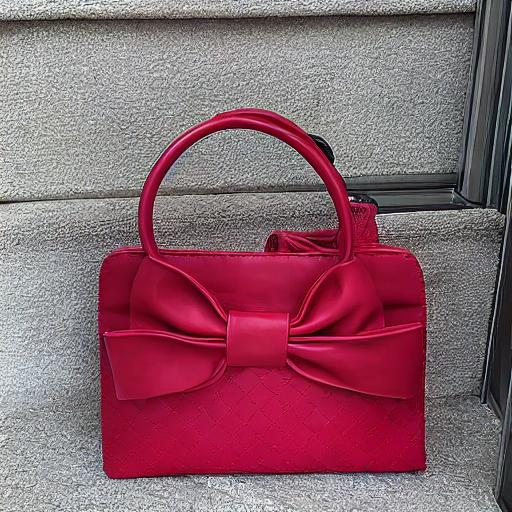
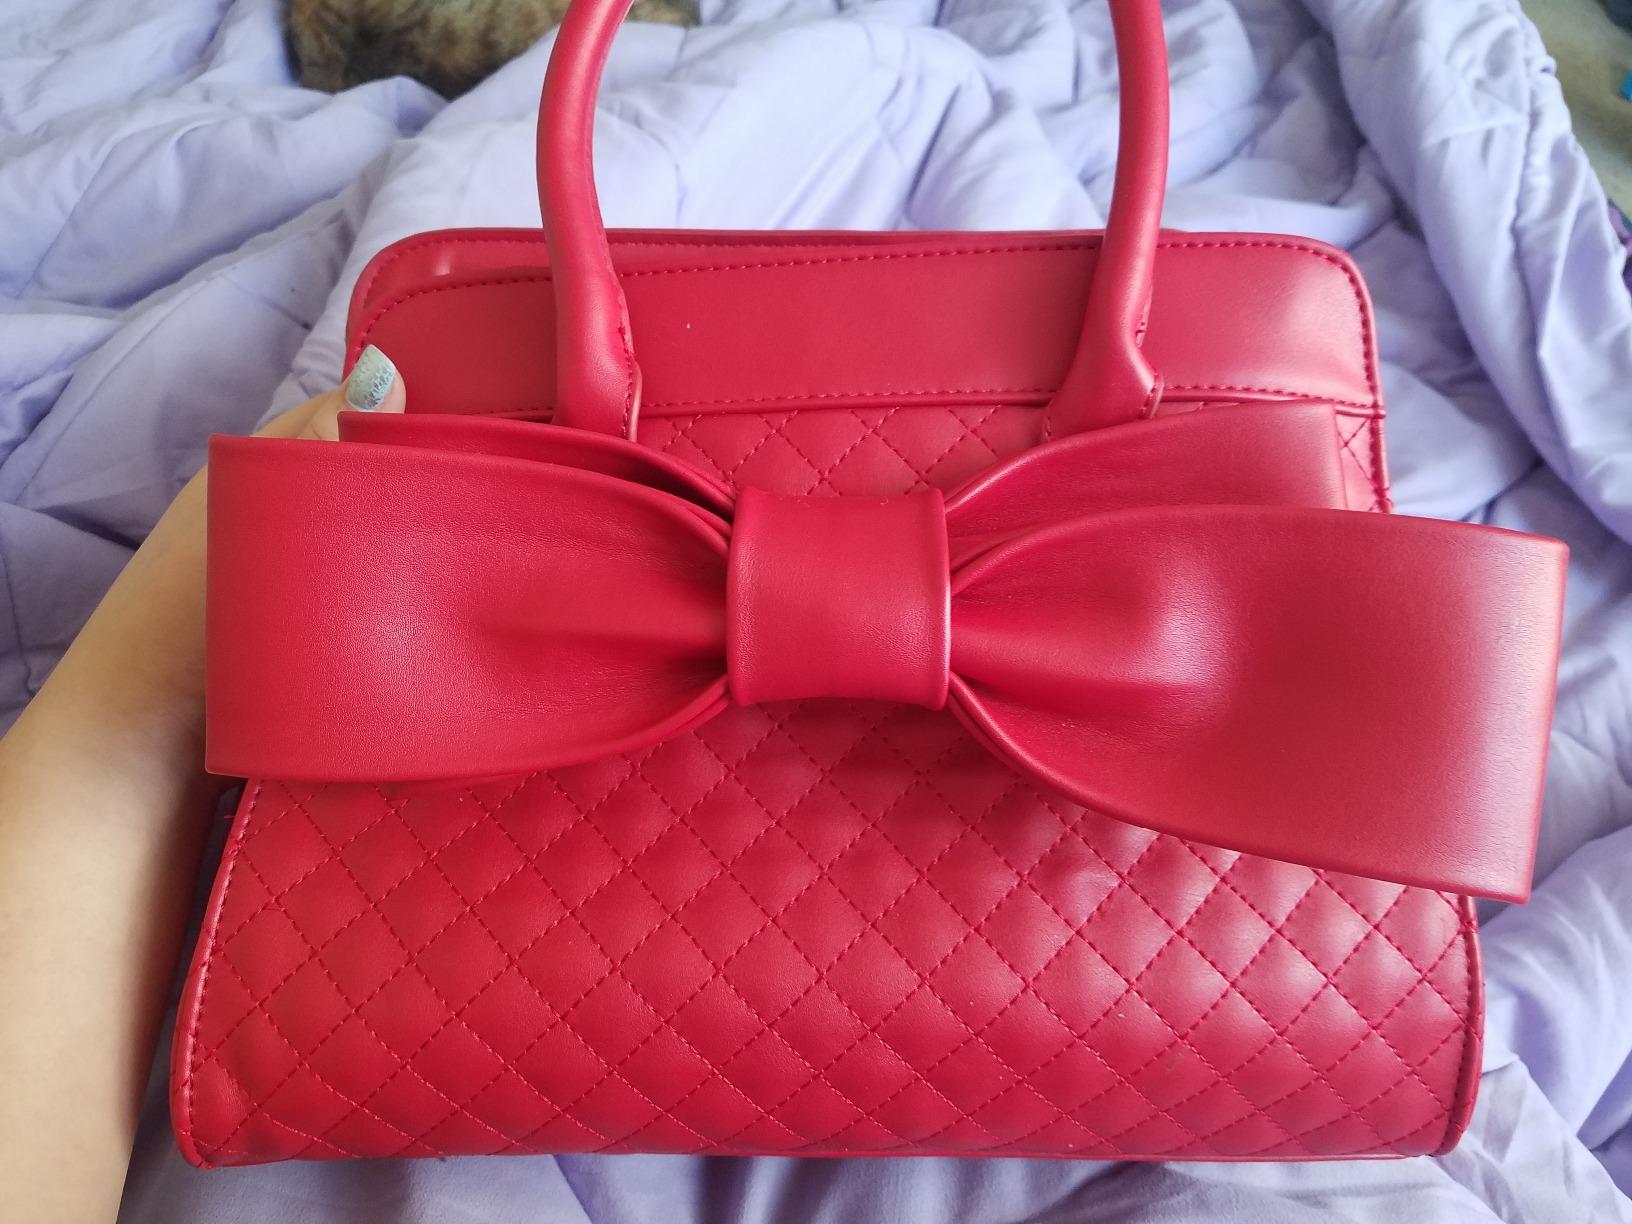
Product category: accessories_handbag
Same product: no